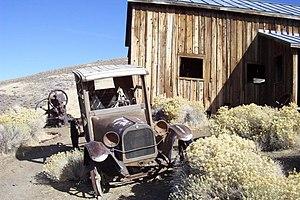
Liste des parcs d'État du Nevada aux États-Unis d'Amérique par ordre alphabétique. Ils sont gérés par le Nevada Division of State Parks.